Vatsal Sheth

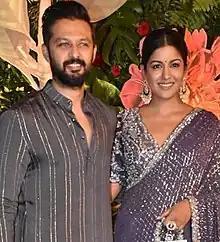
Sheth with wife Ishita Dutta in 2022

Sheth met actress Ishita Dutta on the sets of their show "Rishton Ka Saudagar - Baazigar" in 2016. Sheth married Dutta on 28 November 2017 in Mumbai. In March 2023, the couple announced their pregnancy and had a baby boy on 19 July 2023.